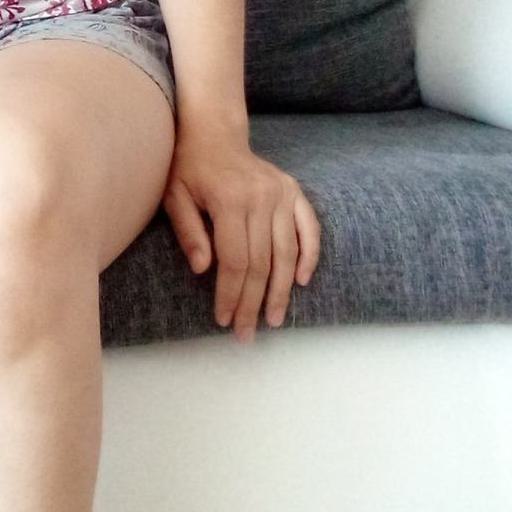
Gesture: no_gesture